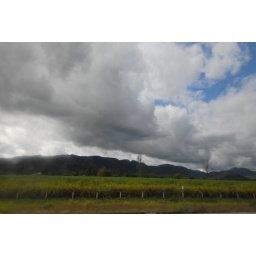
We usually see billowing fluffy clouds over the fields, hills and mountains between Guadalajara and Tepic.